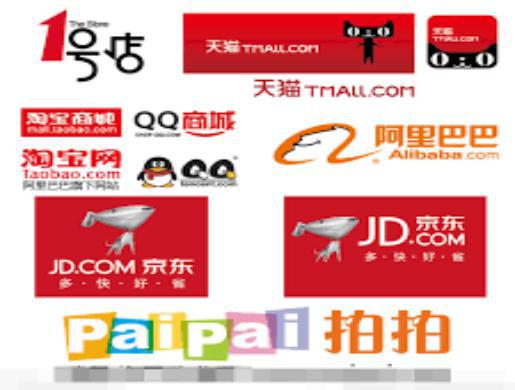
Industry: Others